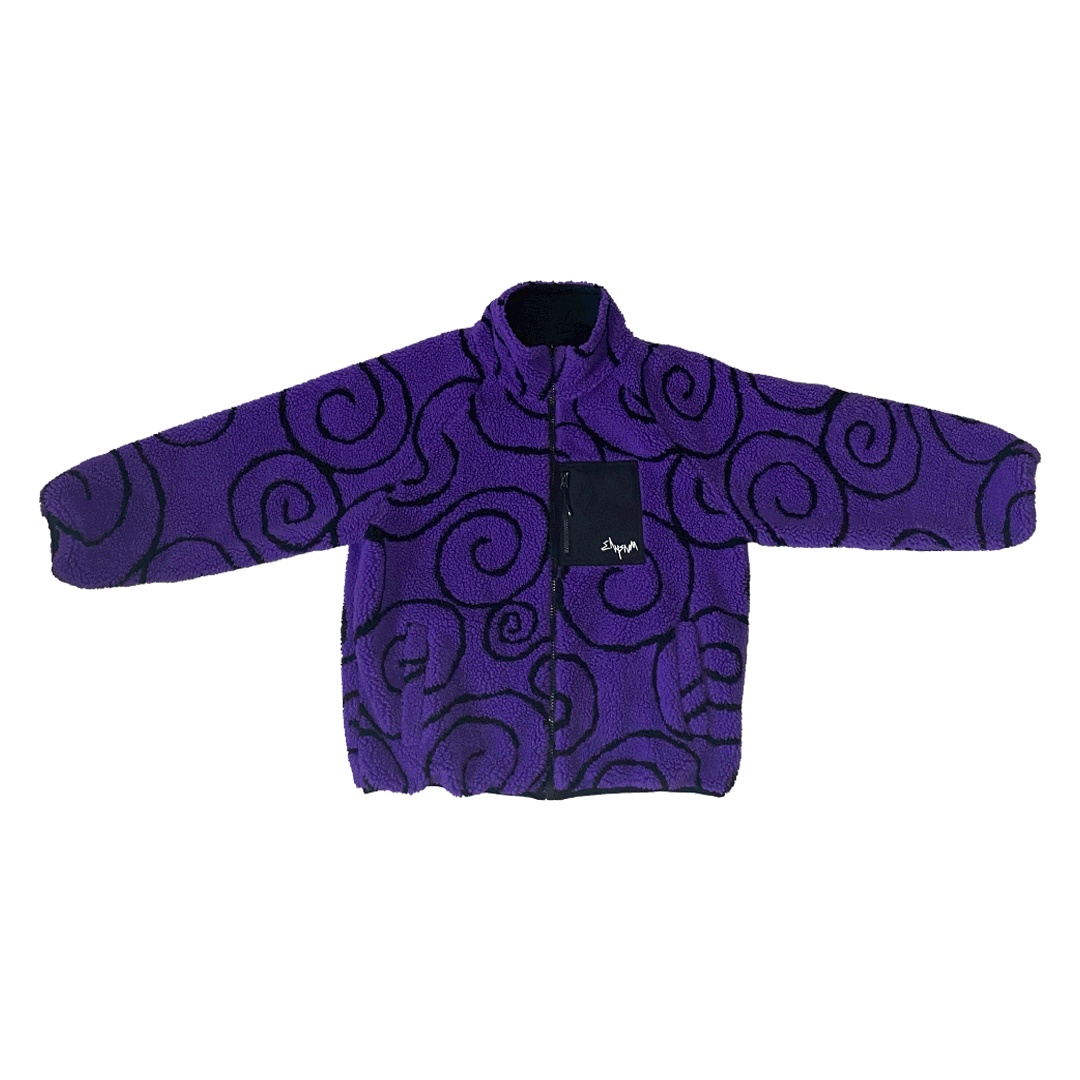
GOMU
Make the world is your bouncy house with the GOMU Reversbile Sherpa. A jacket fit for the next king of the pirates. Get FREE SHIPPING when you order this item!
Brand: The Archive
Category: Apparel & Accessories > Clothing > Baby & Toddler Clothing > Baby & Toddler Outerwear > Baby & Toddler Coats & Jackets > Track Jackets